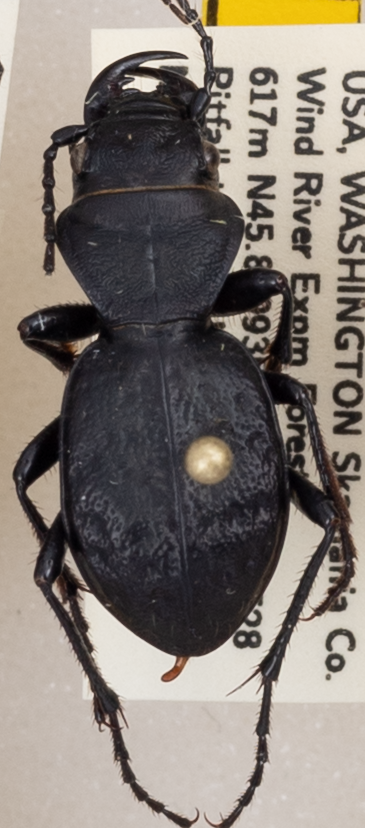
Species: Omus dejeanii
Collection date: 2019-05-21
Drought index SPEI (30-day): -1.578
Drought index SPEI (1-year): -2.09
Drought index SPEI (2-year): -2.09